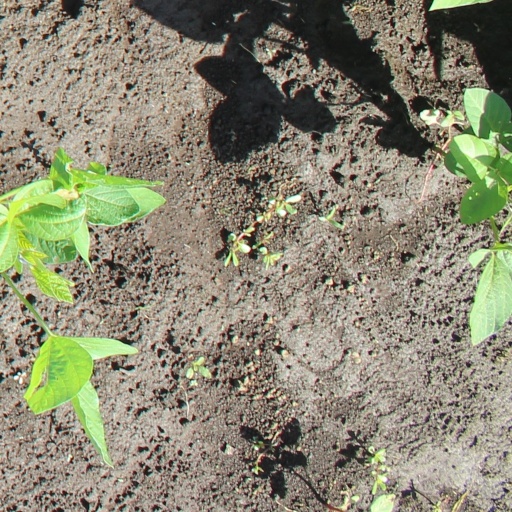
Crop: soybean